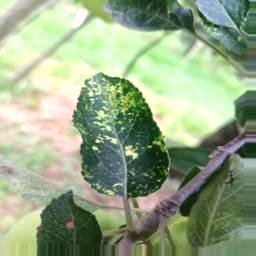
Label: Apple_Mosaic